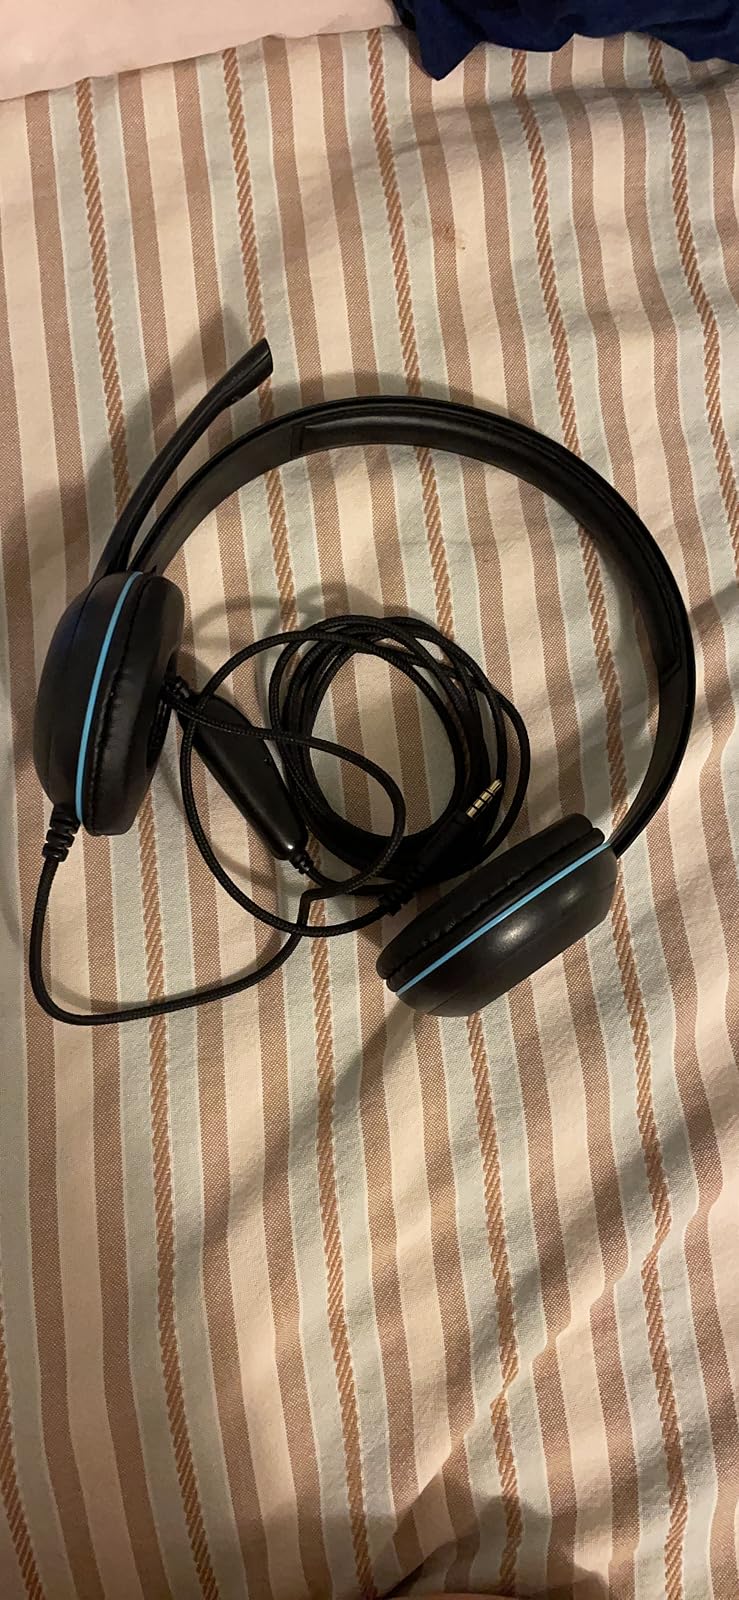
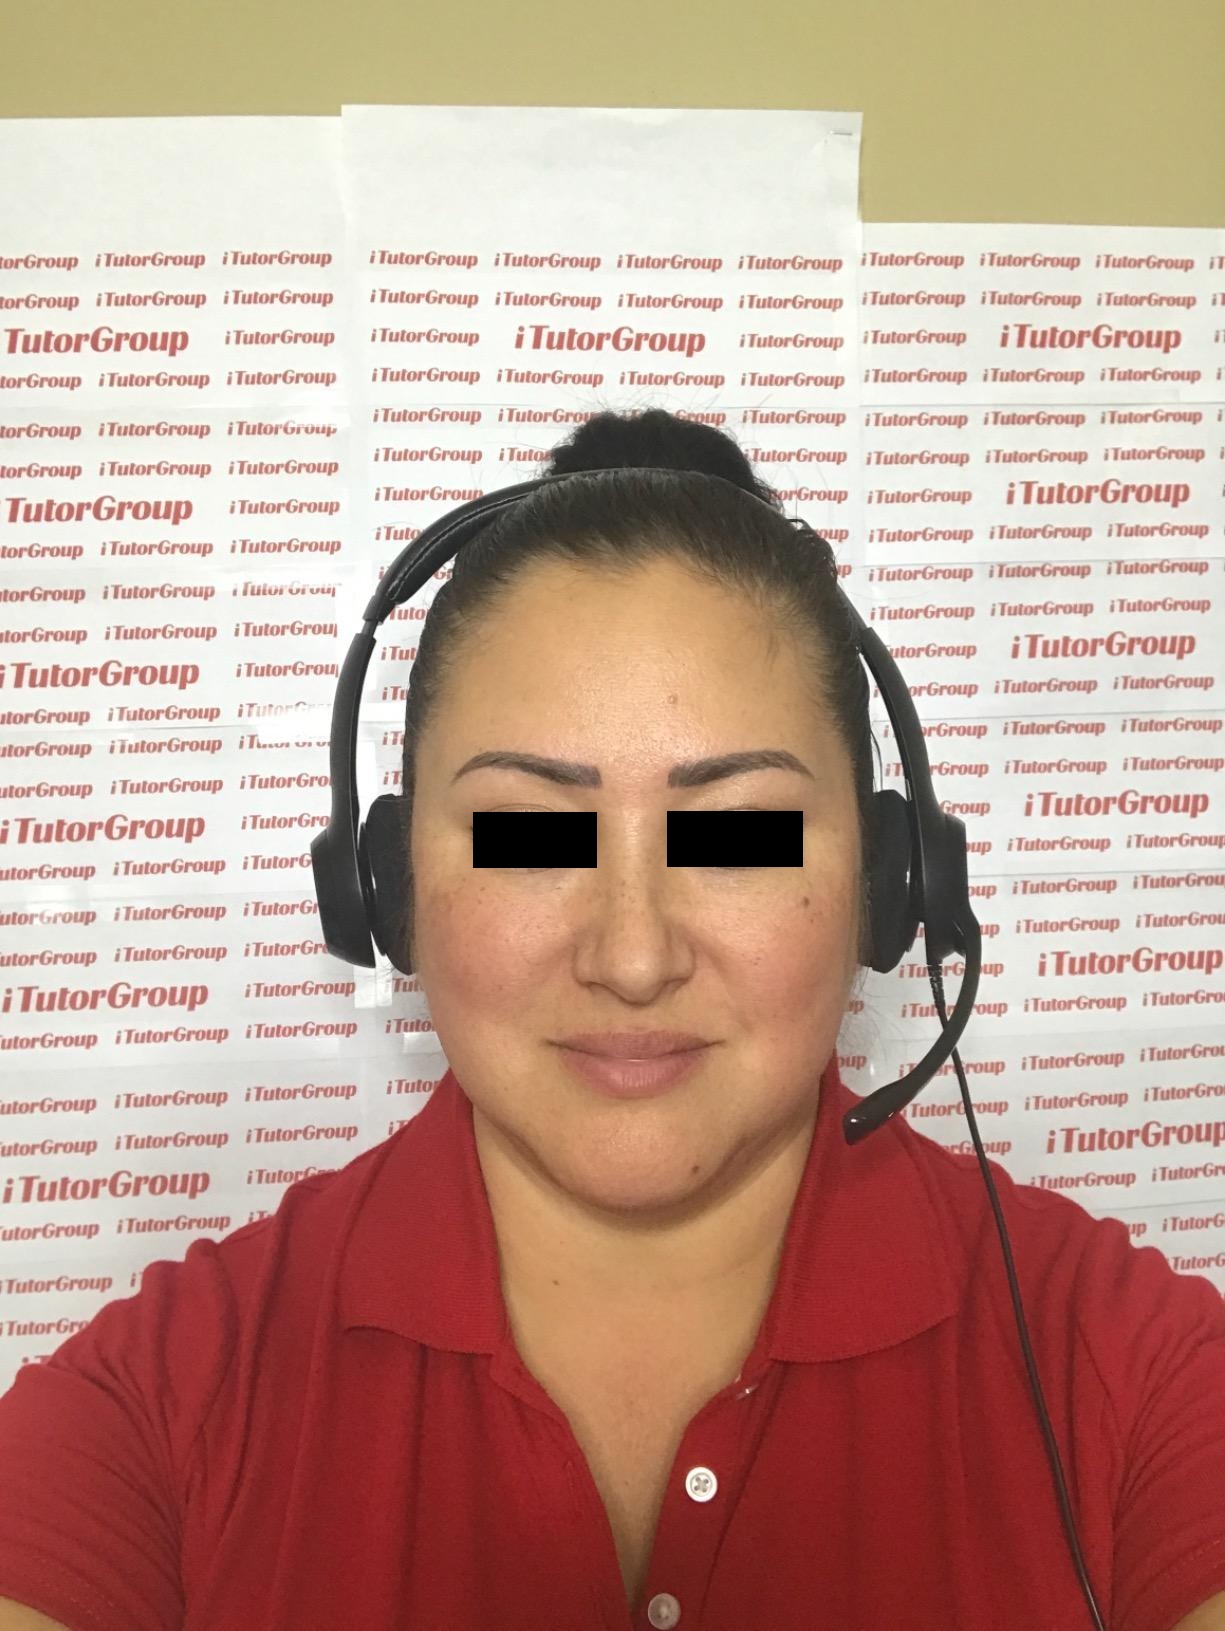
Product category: headphones
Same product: no